Terrorism and tourism in Egypt

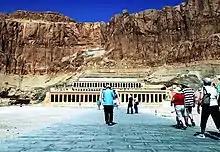
Location of the Luxor massacre

62 people, mostly tourists, were killed and 26 were injured during the Luxor massacre on 17 November 1997. The weapons of choice were firearms and knives.